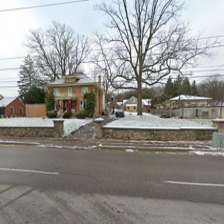
Label: streetView